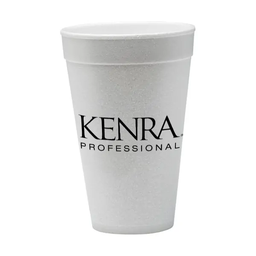
Label: paper